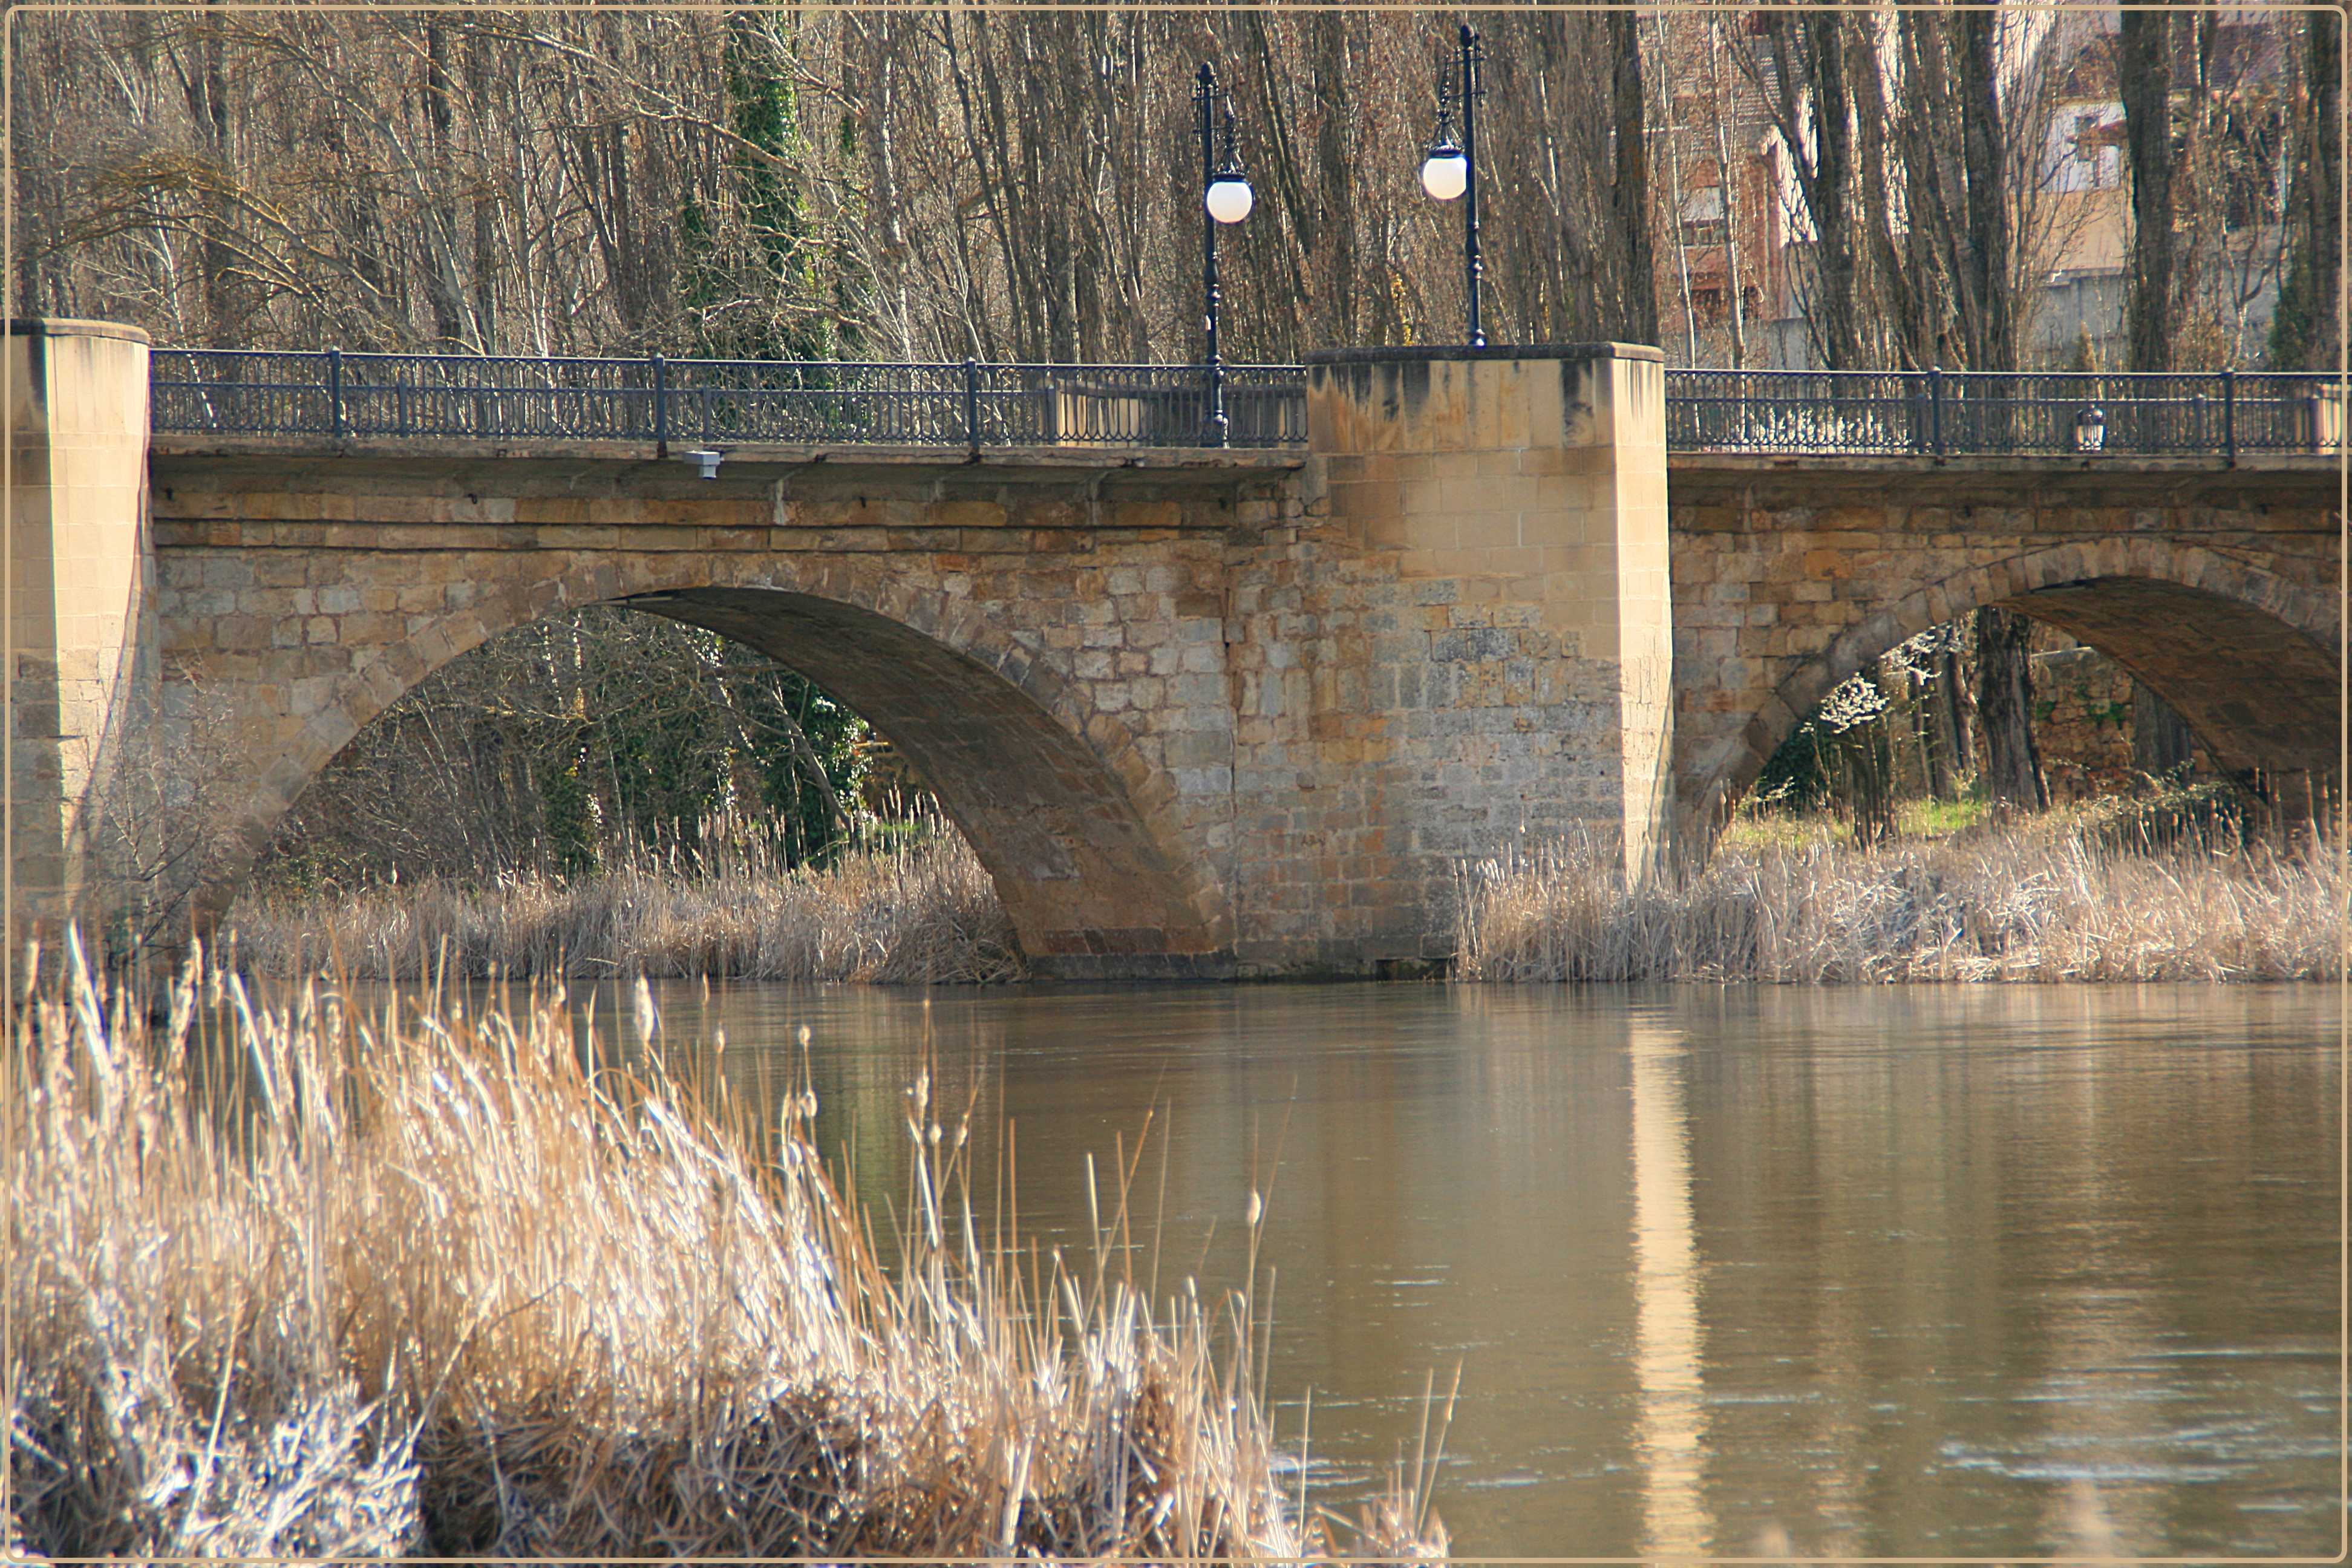
water, bridge, river, canal, reflection, waterway, soria, arch bridge